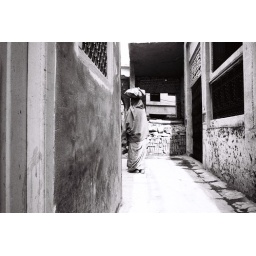
Vanarasi. walking in a woman's shoes